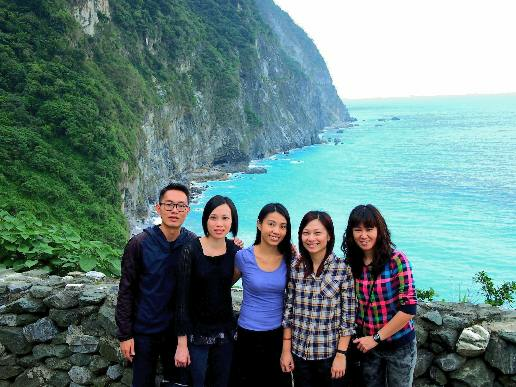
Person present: Yes